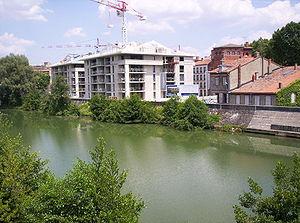
TOULOUSE PAR TONIO94 JUILLET 2006 Photographie prise selon un photo du Dr Bernard Auriol, sur le Pont Saint-Michel, à Toulouse, pour illustrer l'activité de construction fébrile qui y règne. On trouvera des photos analogues sur le site
Un bâtiment au sens commun est une construction immobilière, réalisée par intervention humaine, destinée d'une part à servir d'abri, c'est-à-dire à protéger des intempéries des personnes, des biens et des activités, d'autre part à manifester leur permanence comme fonction sociale, politique ou culturelle. Un bâtiment est un ouvrage d'un seul tenant composé de corps de bâtiments couvrant des espaces habitables lorsqu'il est d'une taille importante. Le terme « édifice » désigne tout ce qui est édifié : un ensemble architectural ou industriel, un ou plusieurs bâtiments jointifs ou non ayant la même destination, une construction bâtie pour aménagement d'un terrain, un signal monumental.